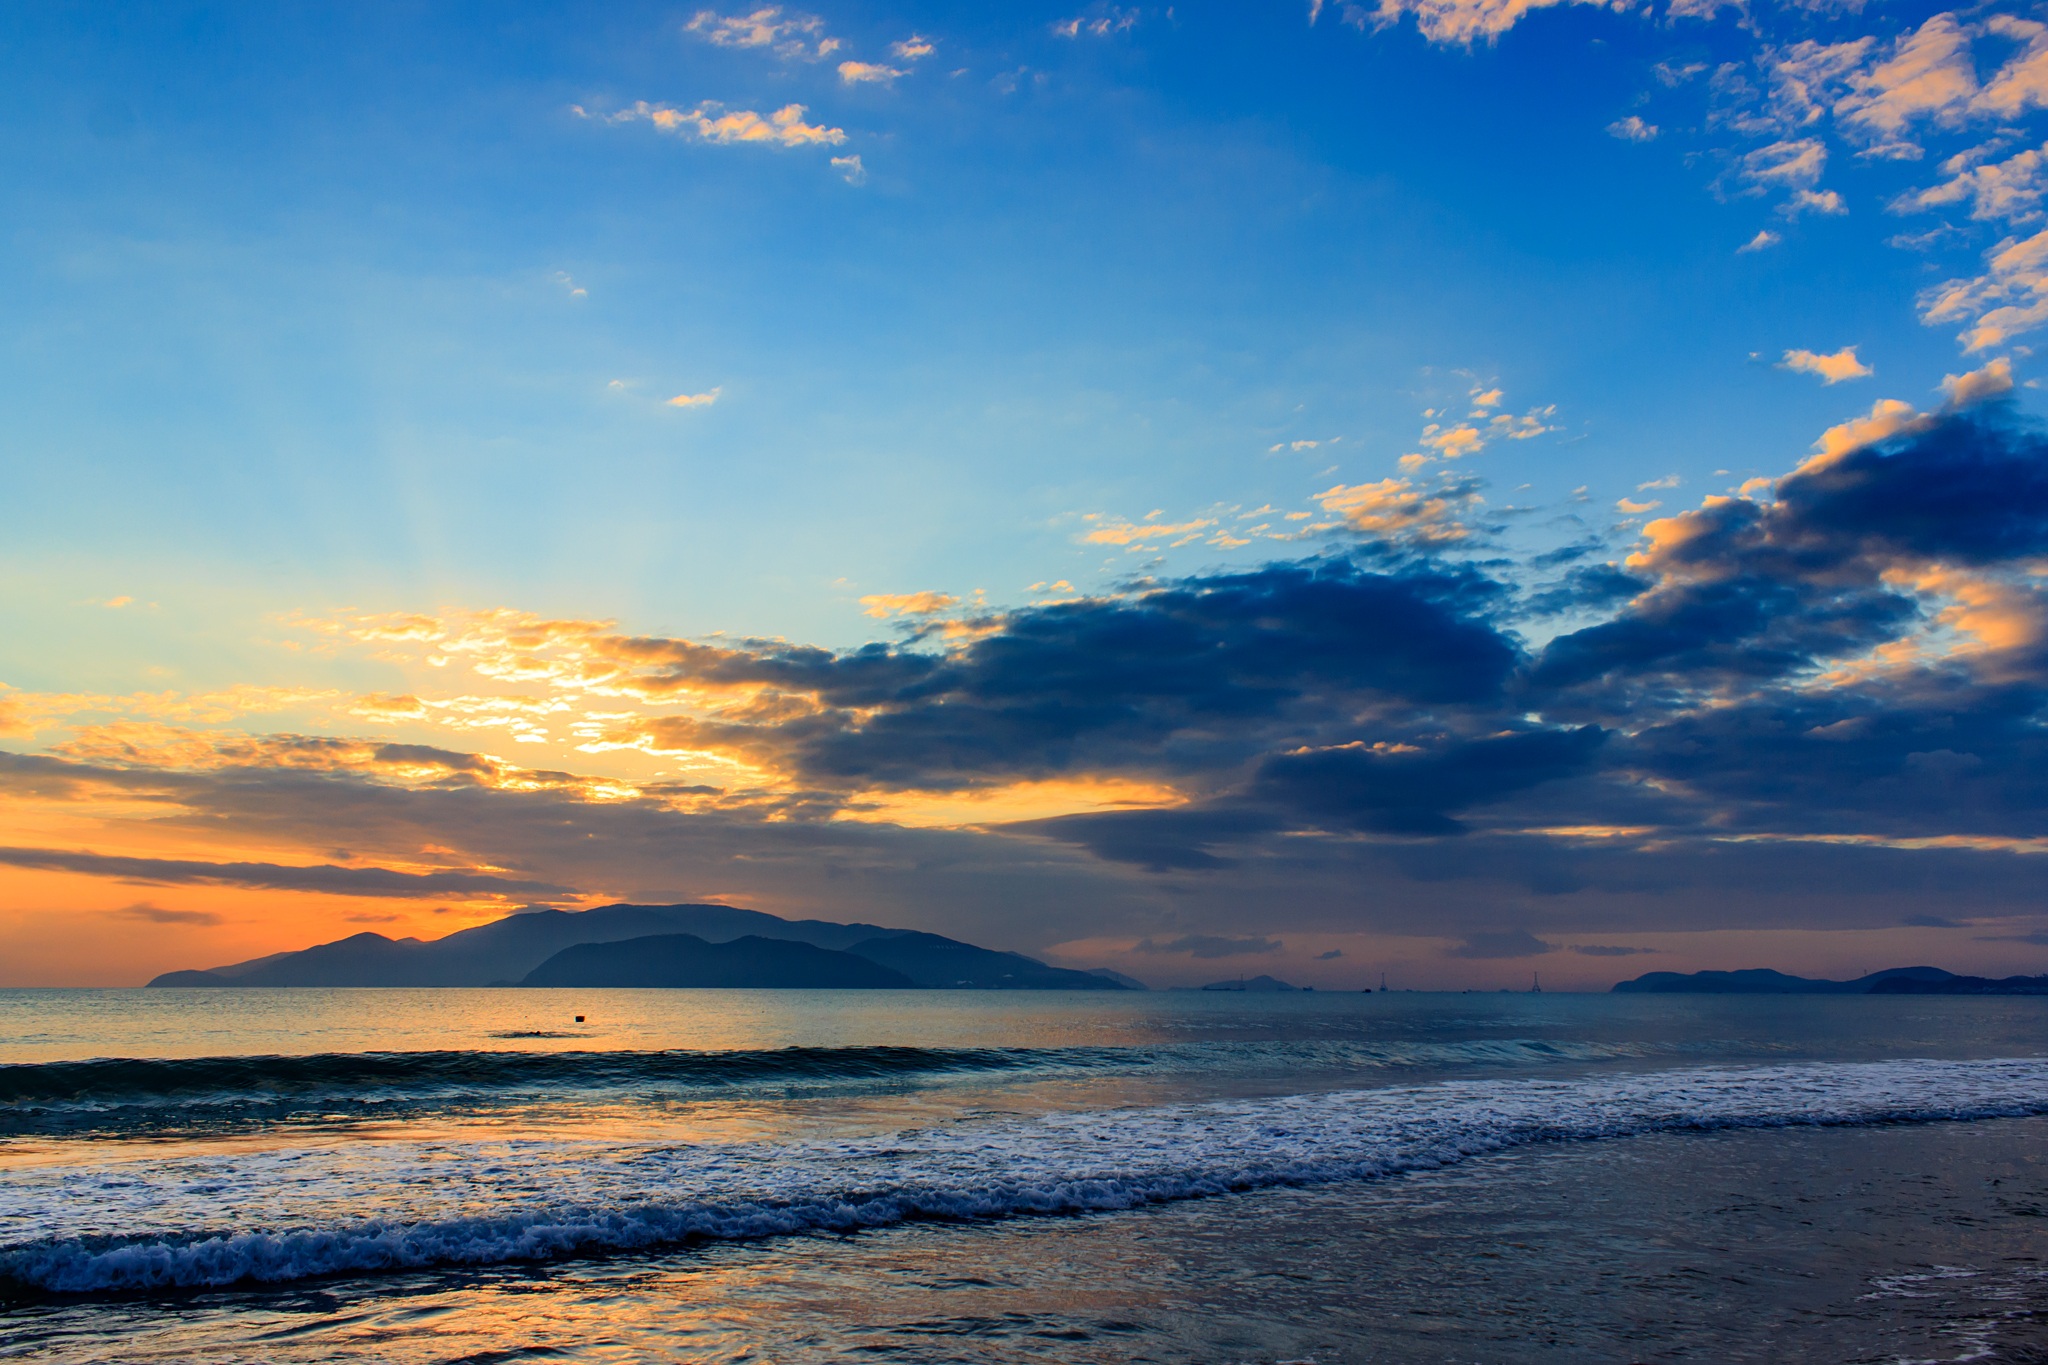
beach, sea, coast, ocean, horizon, cloud, sky, sun, sunrise, sunset, sunlight, morning, shore, wave, dawn, home, male, dusk, evening, reflection, page, body of water, write, on, minh, afterglow, the sea, the average, meteorological phenomenon, wind wave